Wiener Lokalbahnen

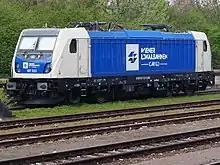
Bombardier TRAXX F140 AC3 locomotive of Wiener Lokalbahnen Cargo in the older livery (Speyer, 2018)

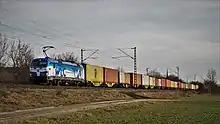
Wiener Lokalbahnen Cargo's sole Siemens Vectron locomotive in the newer livery (Thüngersheim, 2021)

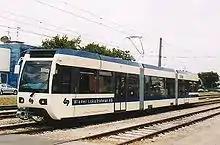
A WLB train in Inzersdorf, Vienna (2000)

The Wiener Lokalbahnen (WLB) is a transportation company in Greater Vienna, Austria. It is one of the two transportation subsidiaries of the city-owned Wiener Stadtwerke holding, the other one being Wiener Linien.